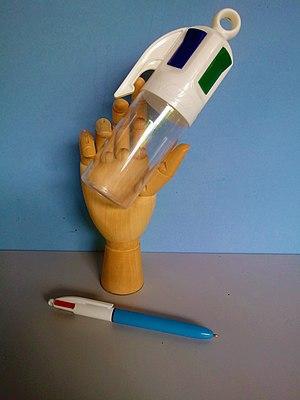
BIC est une société française fondée le 25 octobre 1945, dont le siège social se situe à Clichy. L’entreprise est principalement reconnue pour ses stylos qu’elle commercialise sous la marque BIC, BIC Kids ou Conté, mais elle produit aussi des rasoirs, des bateaux, des briquets et des téléphones portables.